Battle of the Imjin River

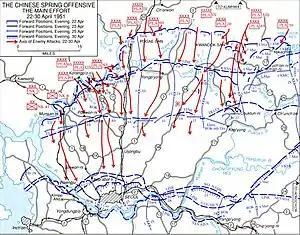
Chinese Spring Offensive, April 1951

The commander-in-chief of the PVA and North Korean Korean People's Army (KPA) forces in the Field, Marshal Peng Dehuai, planned to "wipe out...the American 3rd Division...the British 29th Brigade and the 1st Division of the Republic of Korean Army...after this we can wipe out the American 24th Division and 25th Division", and promised the capture of Seoul as a May Day gift to Mao Zedong. To achieve the objective Peng planned to converge on Seoul with three PVA army groups and a KPA corps; a total strength of some 305,000 men. The III and IX Army Groups were to attack the right flank of the US 3rd Division and the 24th and 25th Divisions on the "Utah Line", east of the Imjin where it turned north. The XIX Army Group on the PVA right flank, west of the Imjin river where it turned north, were to attack the remainder of the 3rd Division and the ROK 1st Division. On the XIX Army Group front, the KPA I Corps and PVA 64th Army would attack the ROK 1st Division, while the 63rd Army would attack on their left, pitting it against 29th Brigade. The 63rd Army comprised three divisions, the 187th, 188th and 189th, with each division comprising three regiments, each of which comprised three battalions. Some 27,000 men in 27 battalions would be attacking 29th Brigade's four battalions, albeit in echelon, one division after the other.